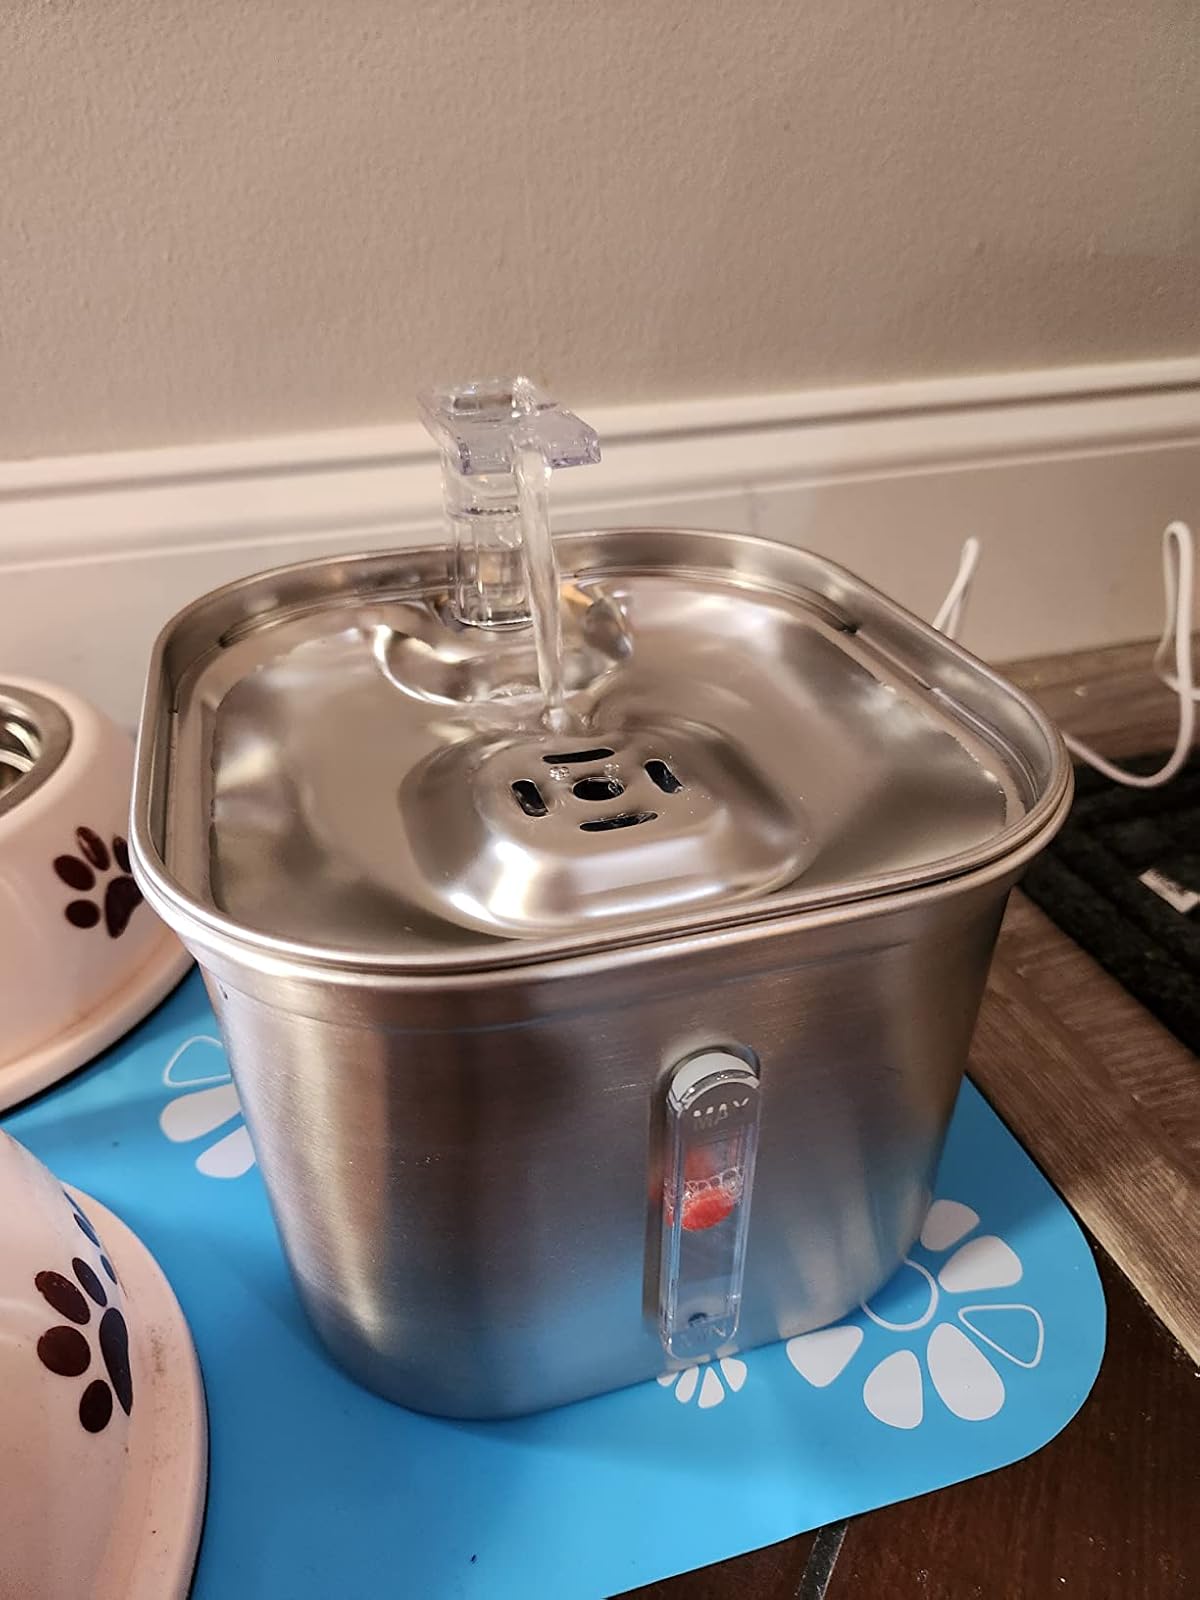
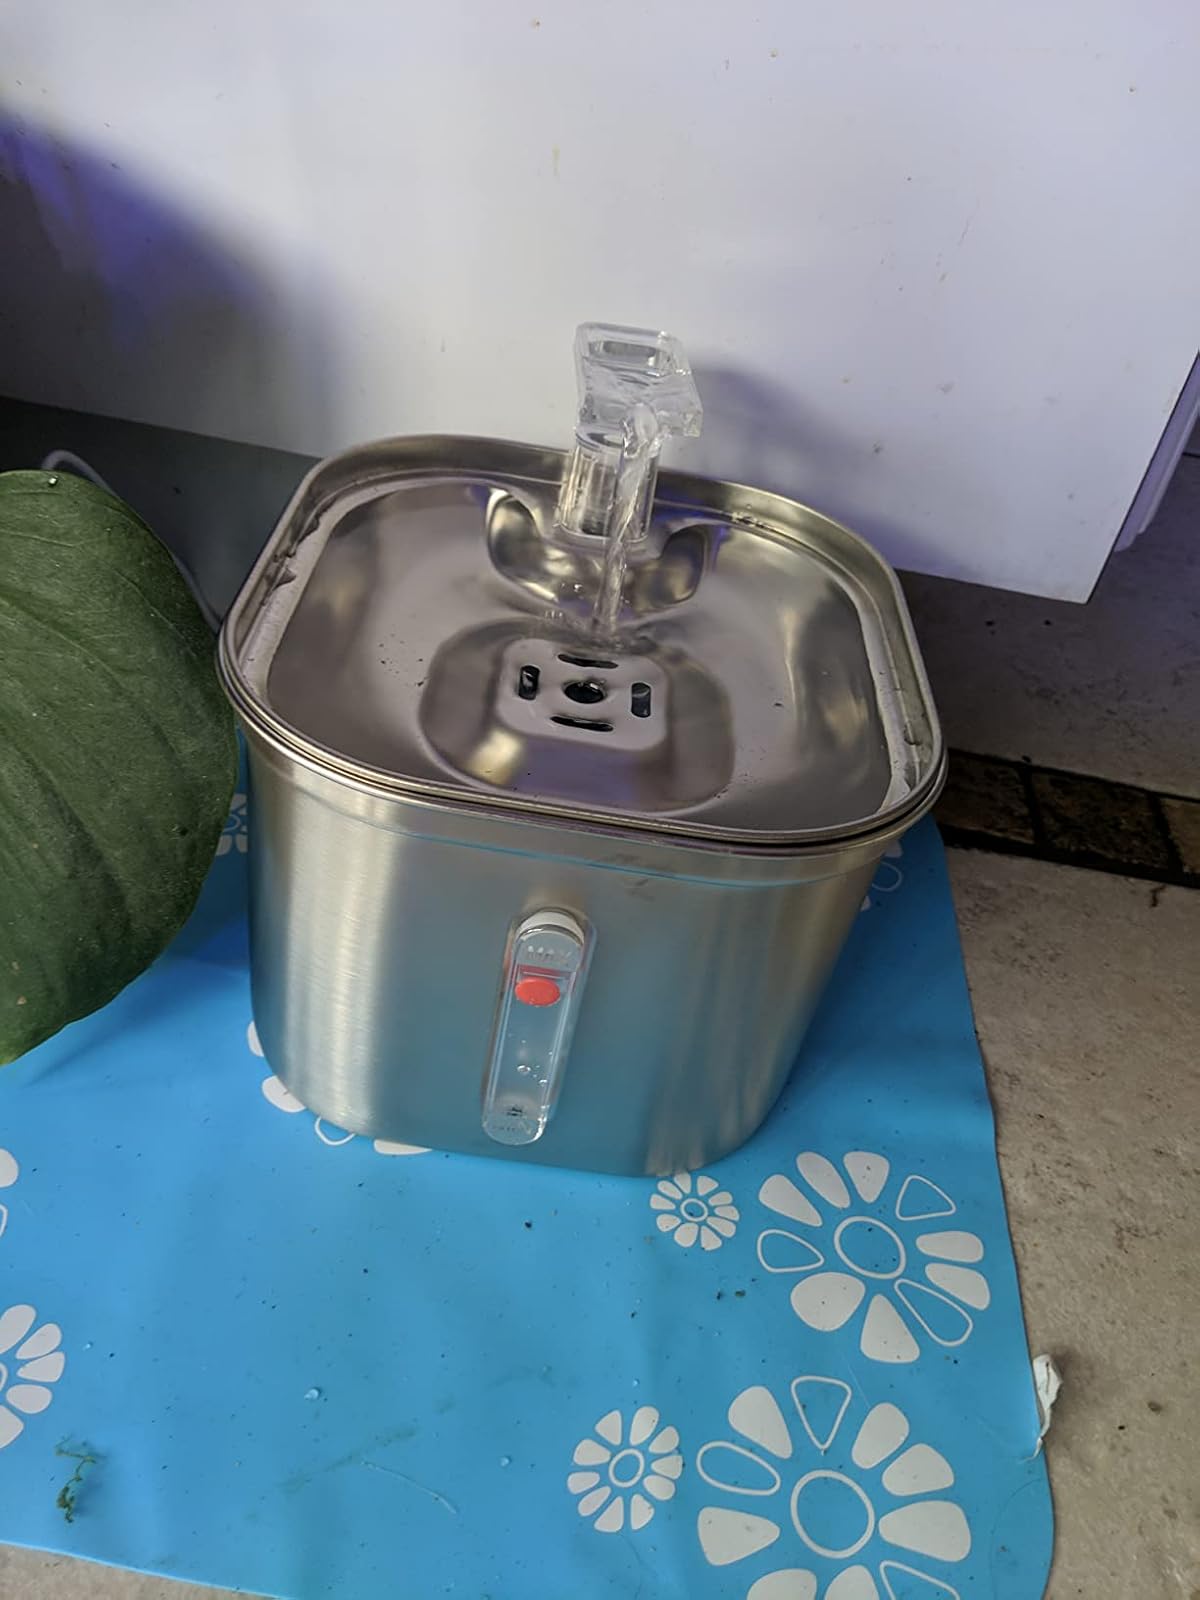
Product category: items_bowl
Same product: yes